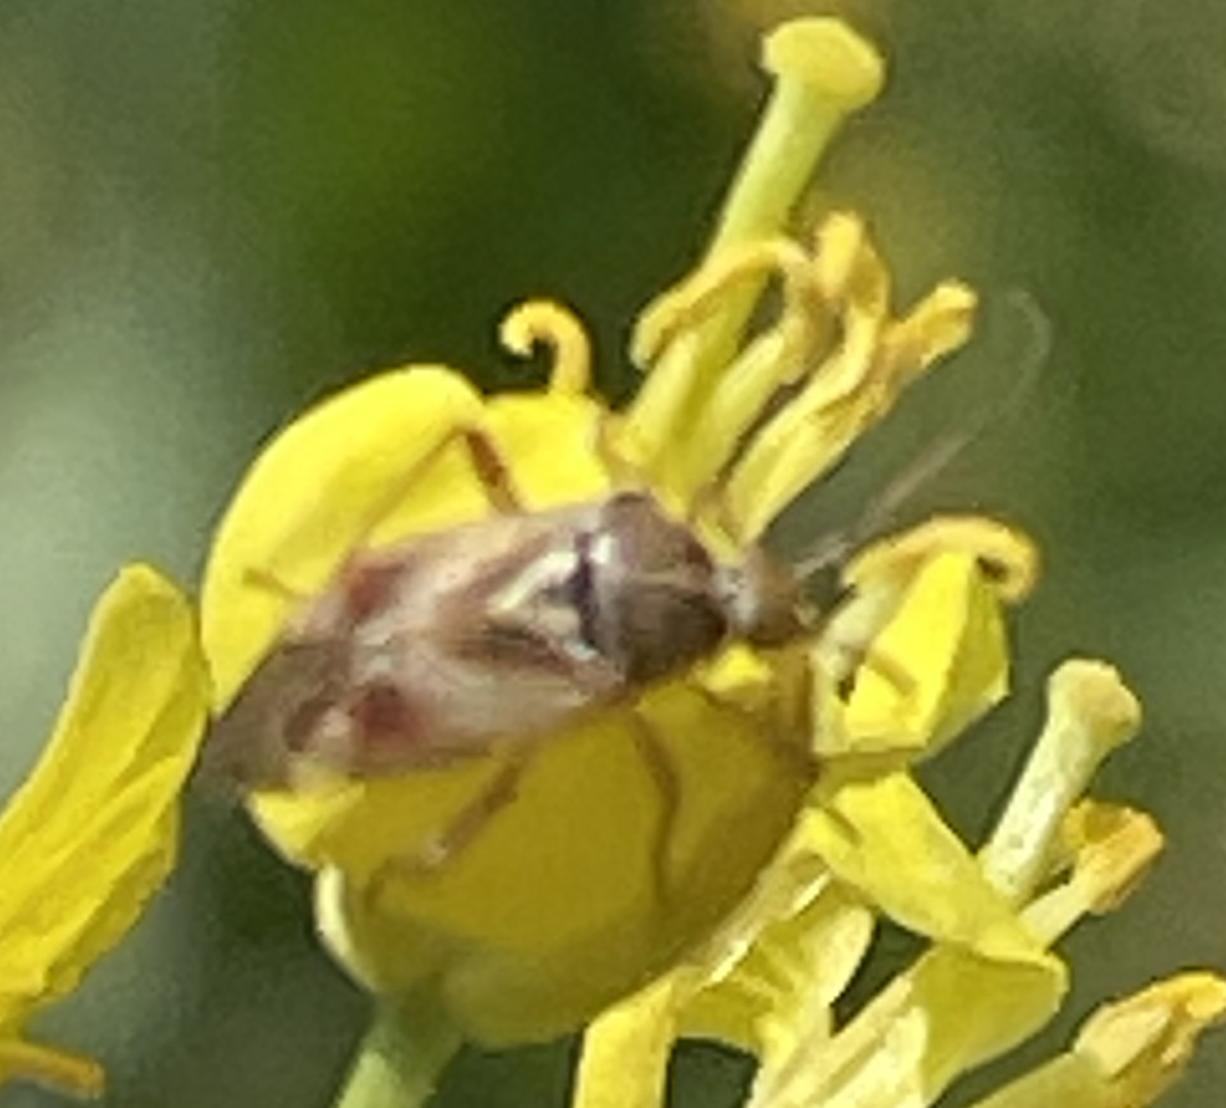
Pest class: lygus_bug